AK-12

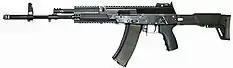
The first prototype design of the AK-12

Testing of the AK-12 and AK-15 concluded in December 2017. In January 2018, it was announced that the AK-12 and AK-15 had been adopted by the Russian military forces, and serial production started that same year.